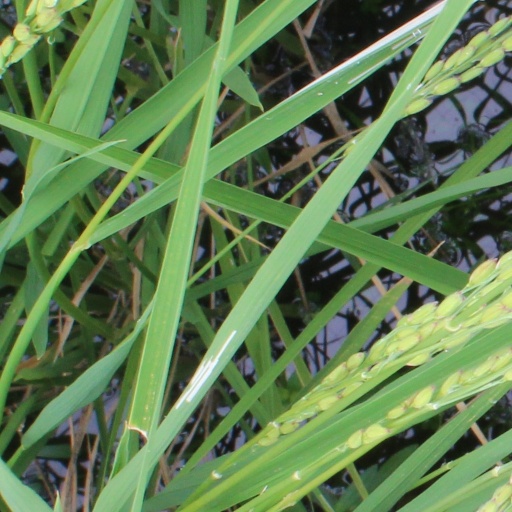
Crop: rice